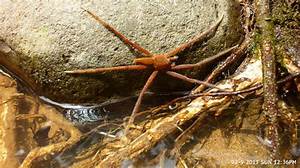
Label: ragno